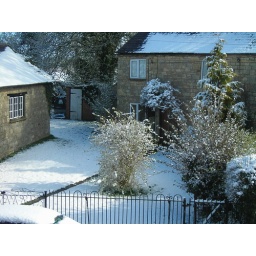
The house over the road from ours all covered in snow